Torstein Rudihagen

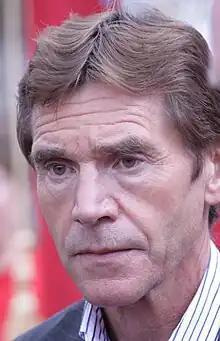
Torstein Rudihagen (2009)

Torstein Rudihagen (born 14 August 1952 in Sør-Fron) is a Norwegian politician for the Labour Party.